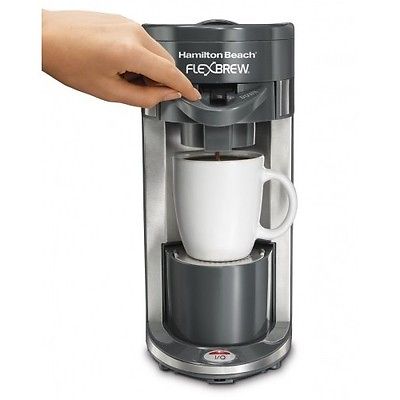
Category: coffee maker